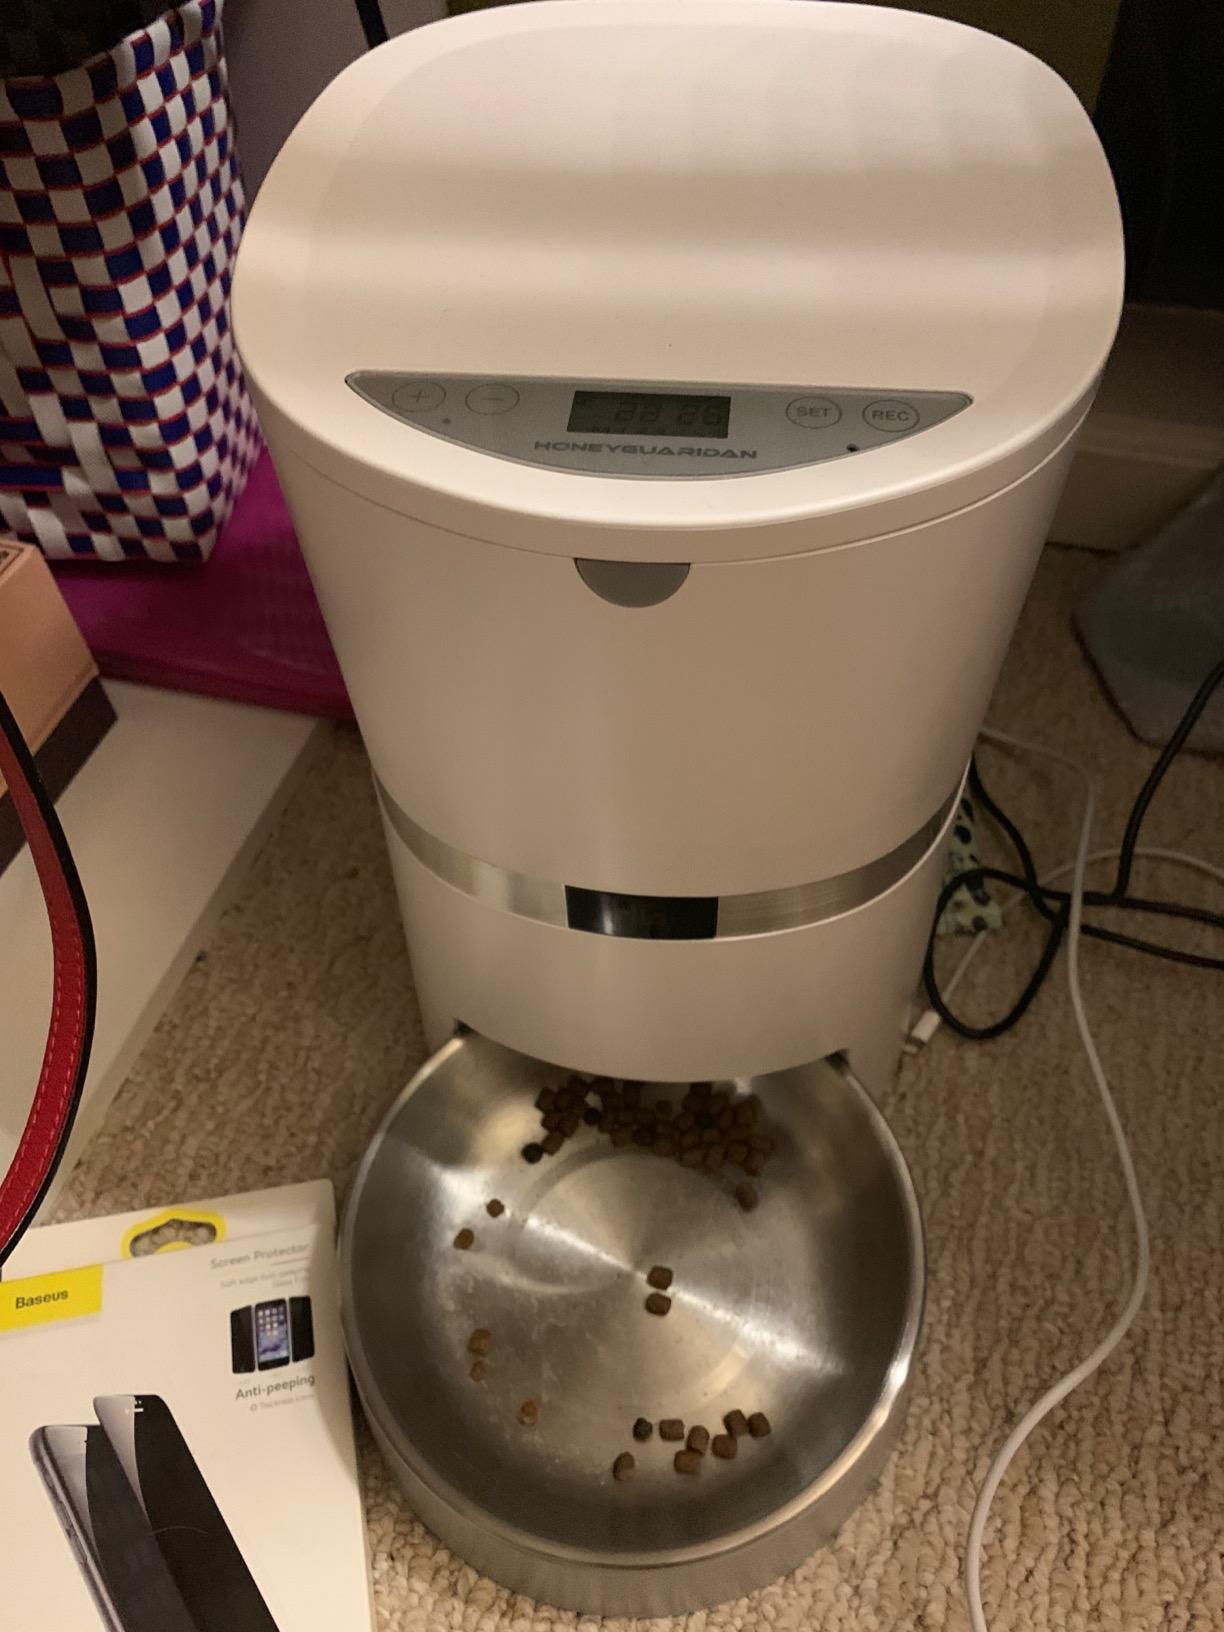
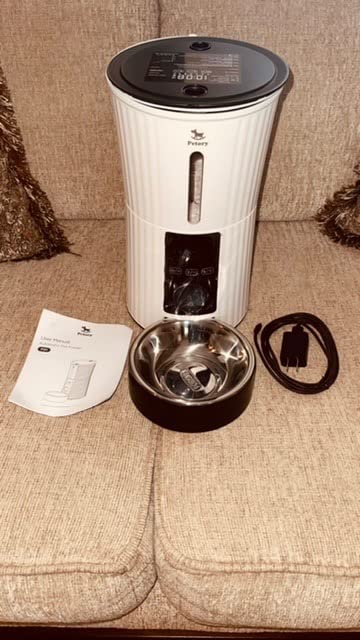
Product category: items_feeder
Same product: no